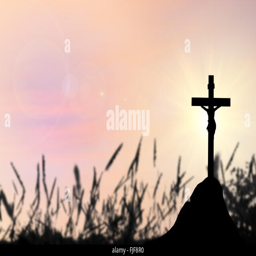
builder and the cross over sunset on mountain top